List of Liberty ships (E)

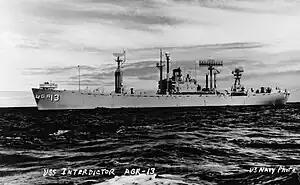
USS "Interdictor"

was a boxed aircraft transport ship built by J. A. Jones Construction Company, Panama City. Her keel was laid on 24 January 1945. She was launched on 14 February and delivered on 14 March. Built for the WSA, she was acquired by the United States Navy in June 1955 and renamed "Scanner". Converted for navy use at Norfolk Naval Shipyard. Laid up in Suisun Bay in July 1965. Sold to General Exploration Co., Dallas, Texas for non-transportation use in October 1974.